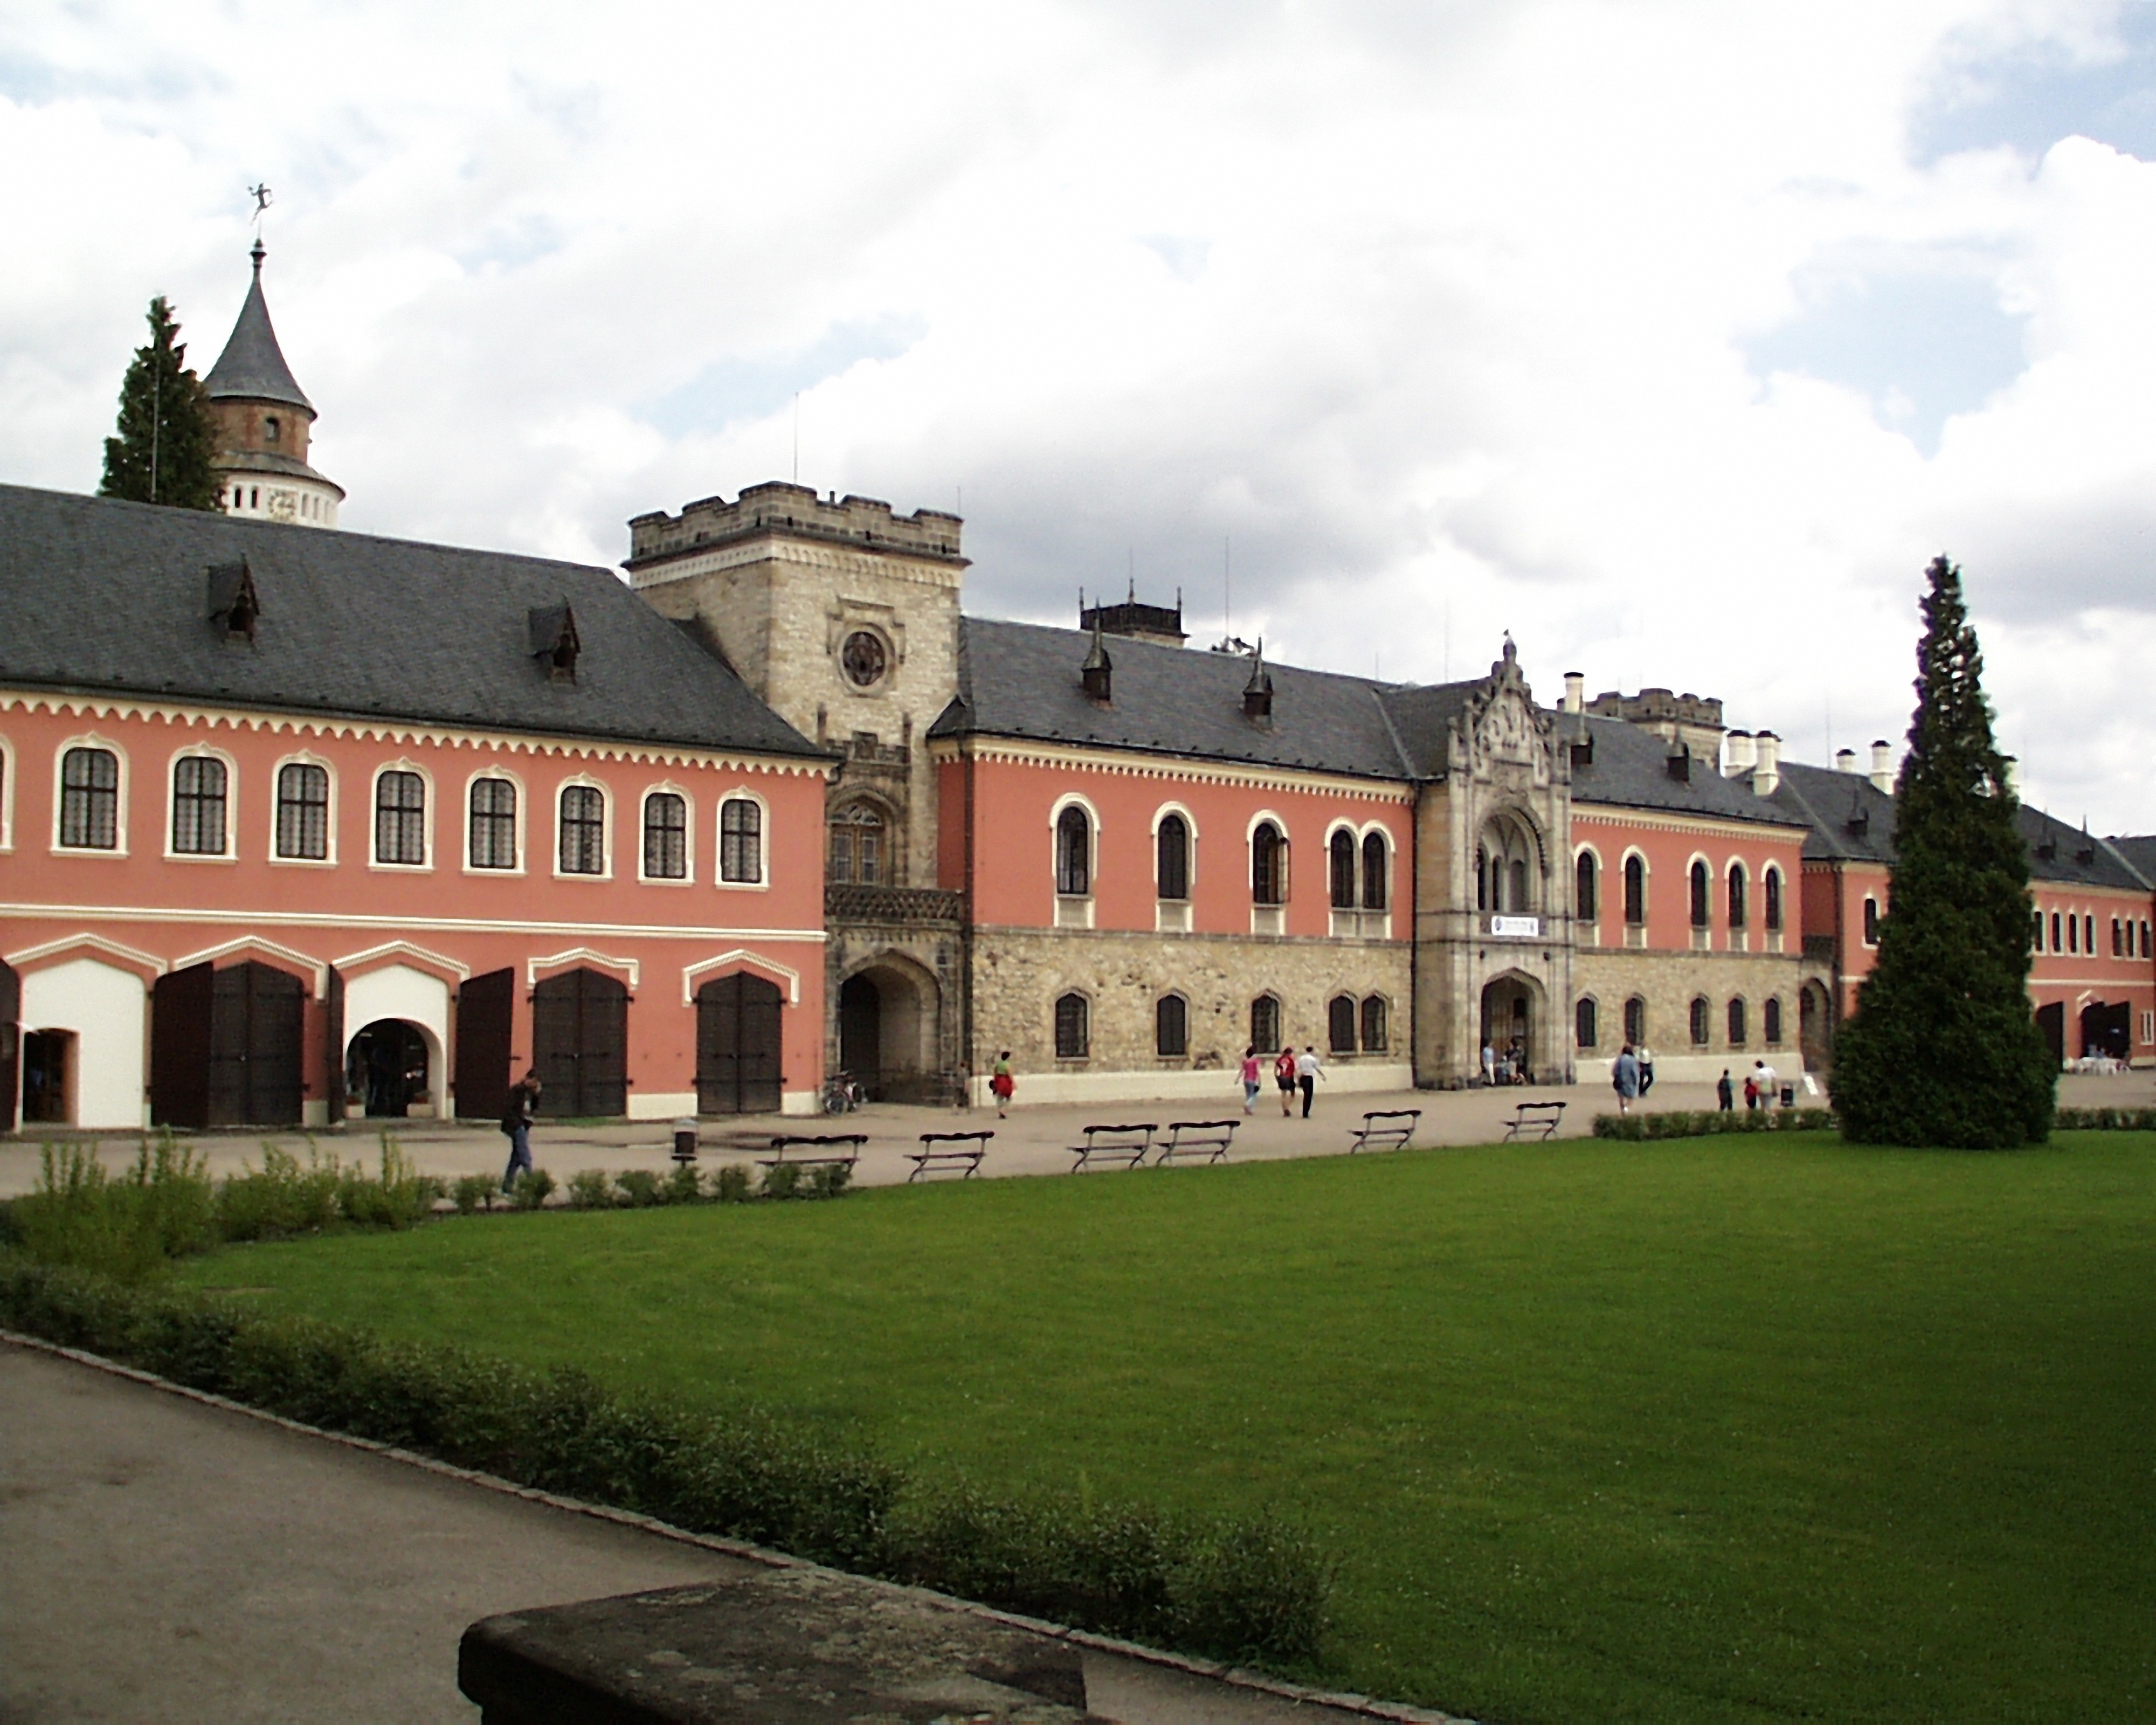
architecture, mansion, town, building, chateau, palace, castle, landmark, tourism, monastery, town square, estate, czech republic, manor house, stately home, sychrov